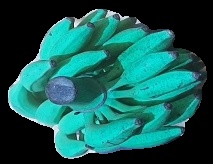
Variety: elakki-bale
Grade: grade3